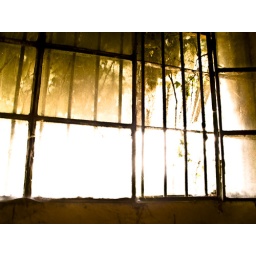
Here's a gate on a wall of light, a flash in the surly branches of a fallen pine tree, the fair of ingenuity.